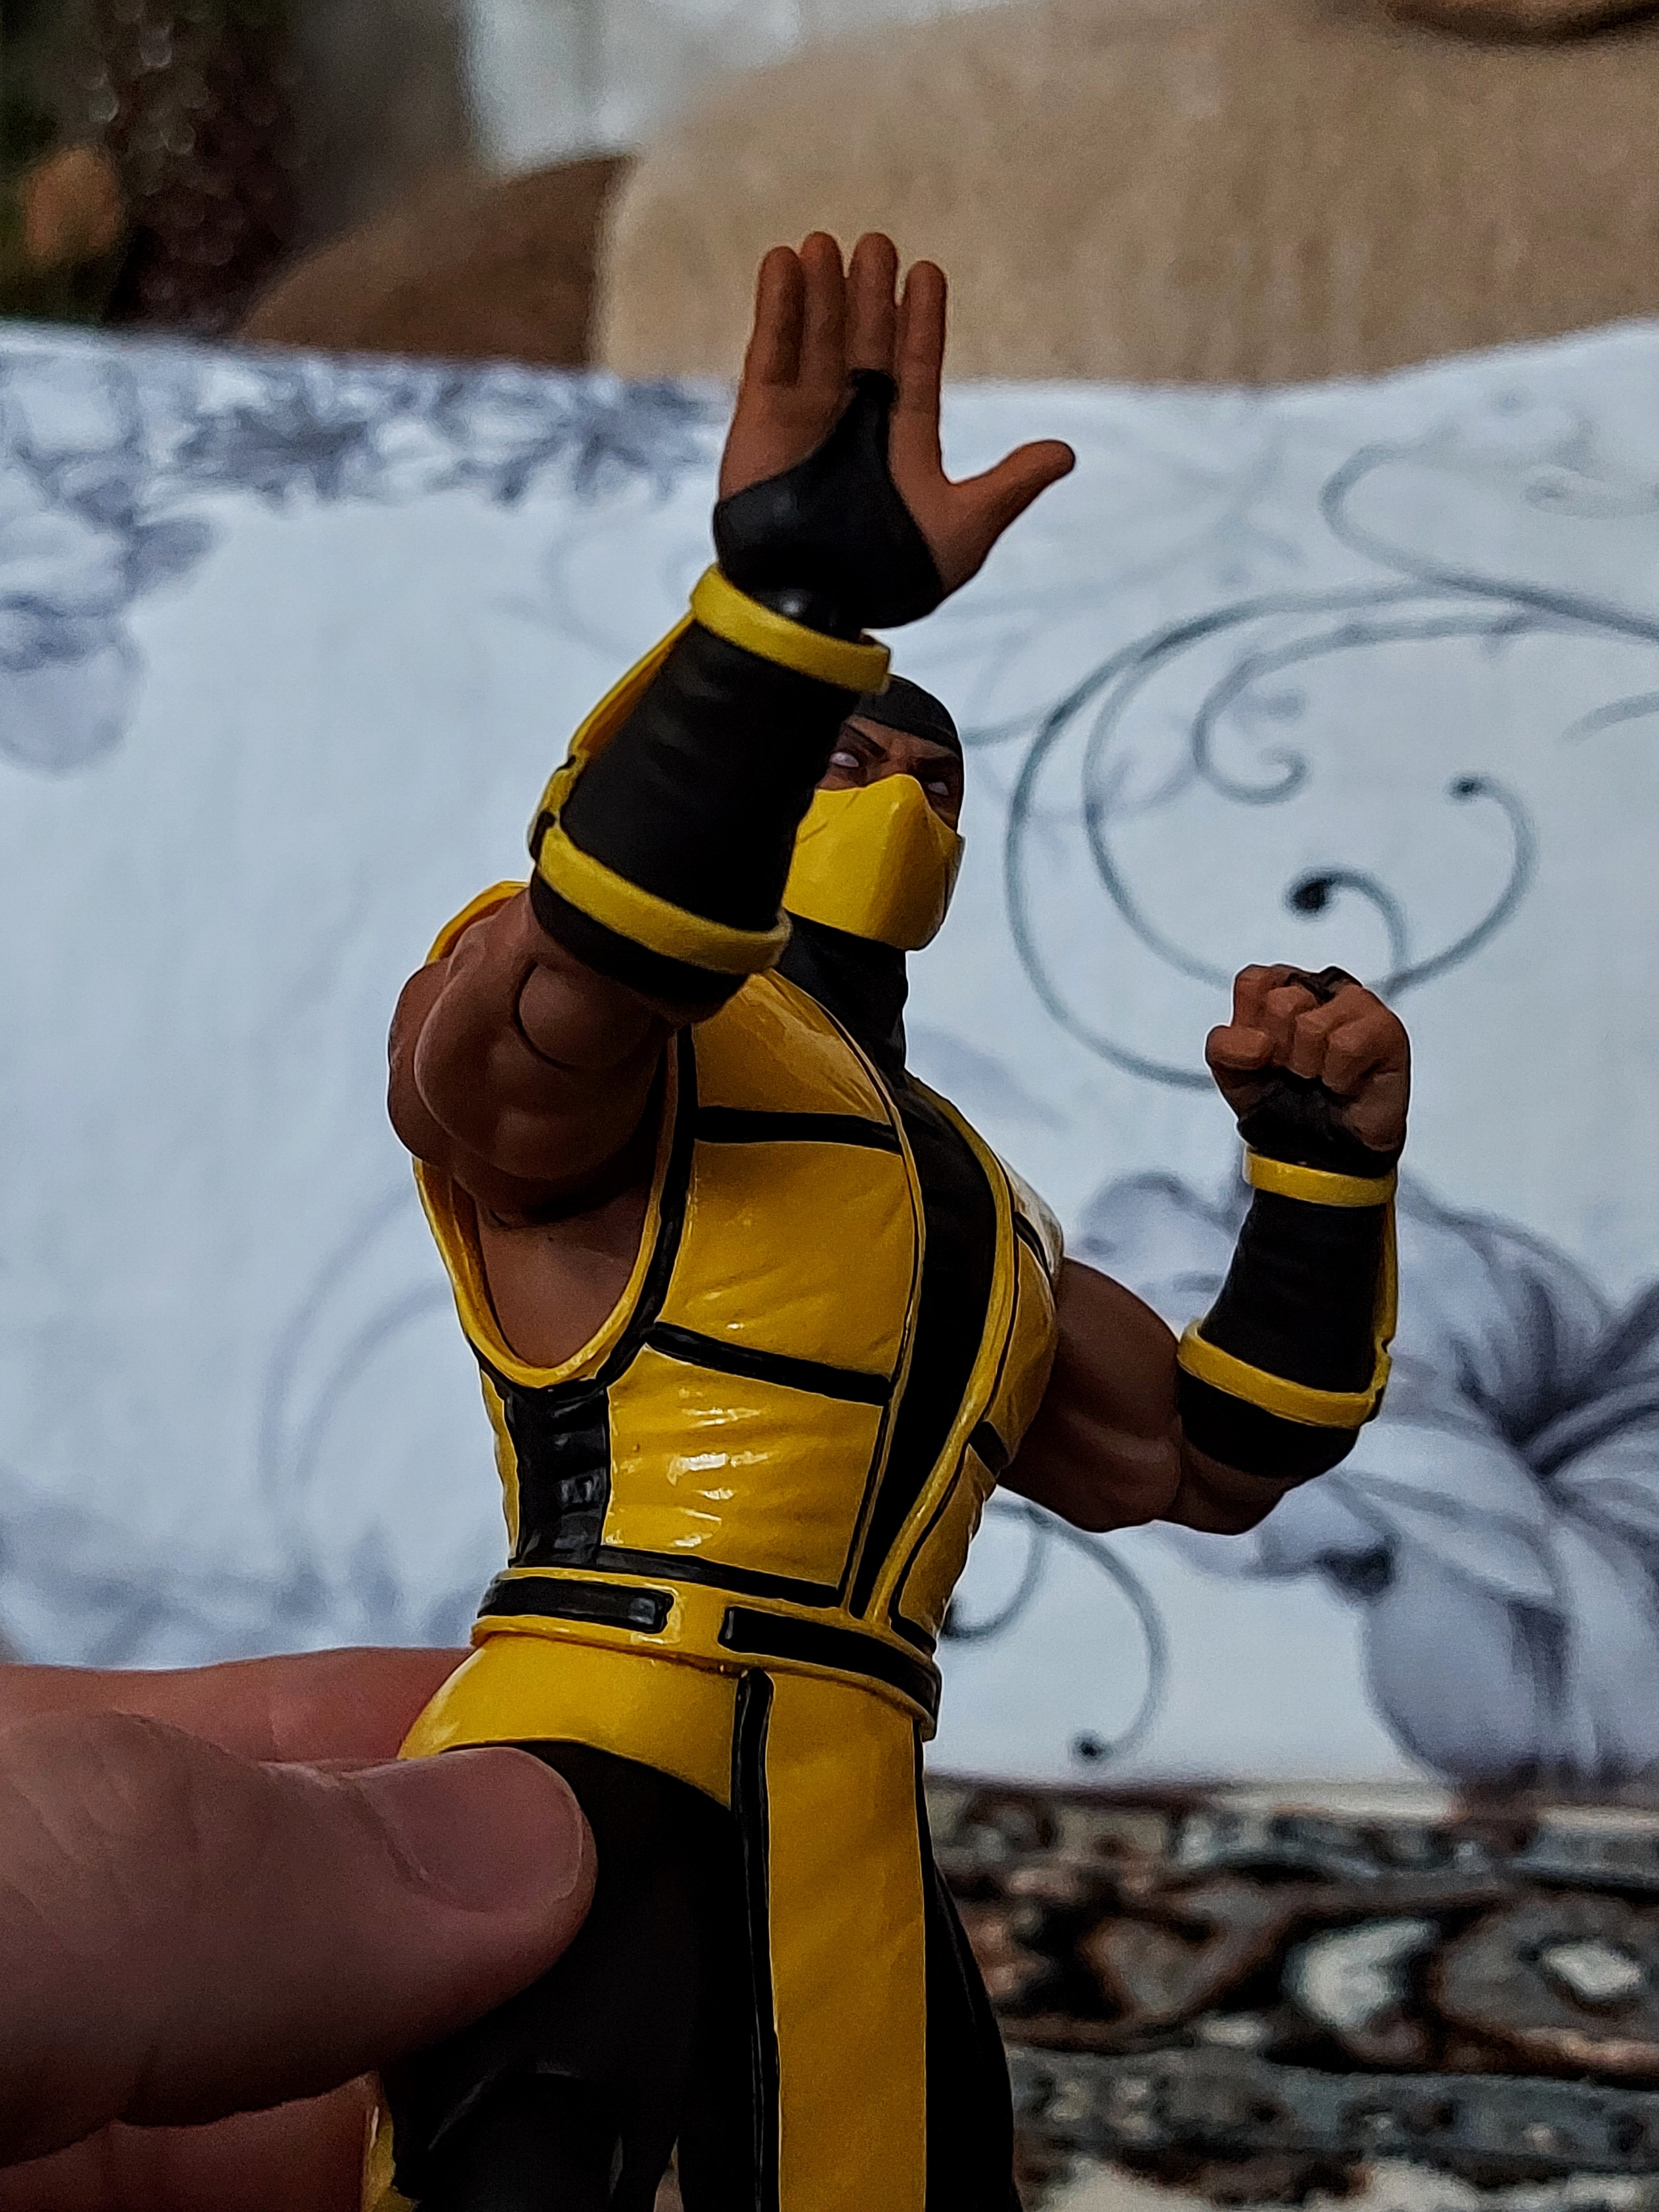
scorpion, storm, collectibles, hand, sleeve, gesture, thigh, personal protective equipment, recreation, event, uniform, competition event, fun, human leg, championship, fictional character, spandex, sports, costume, fiction